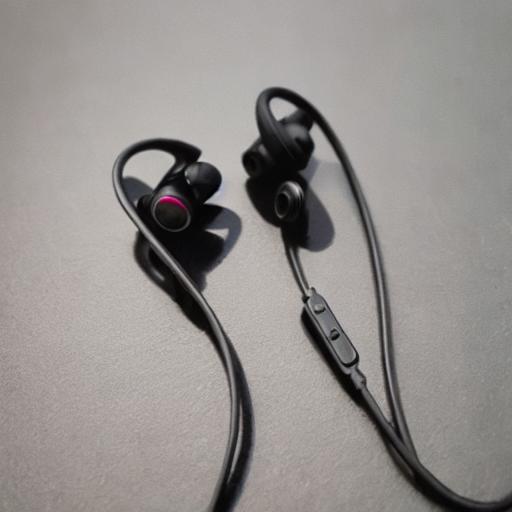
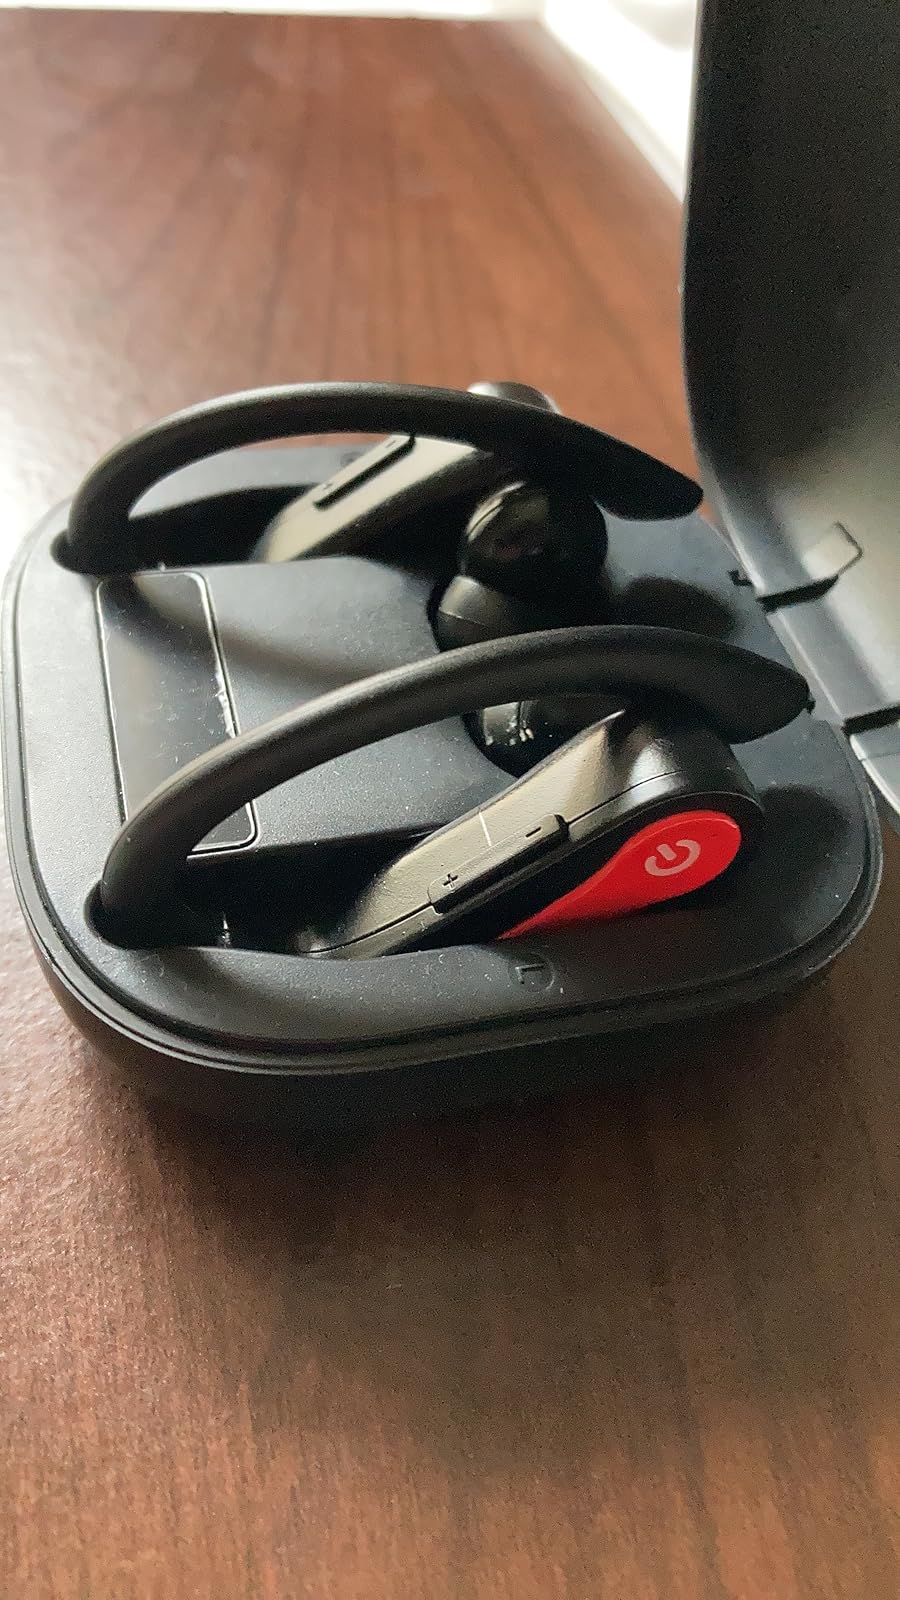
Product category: earbuds
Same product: no